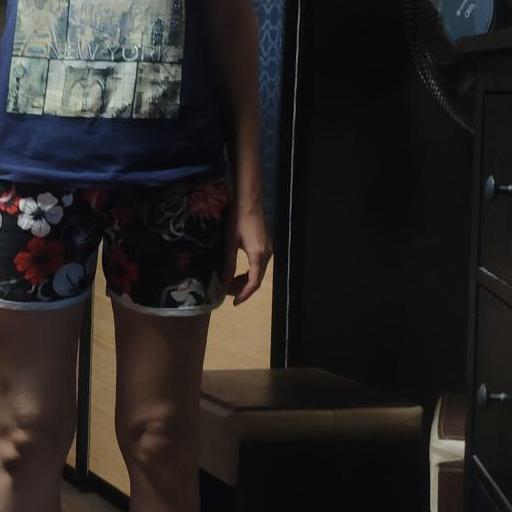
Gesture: no_gesture